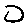
Label: 0